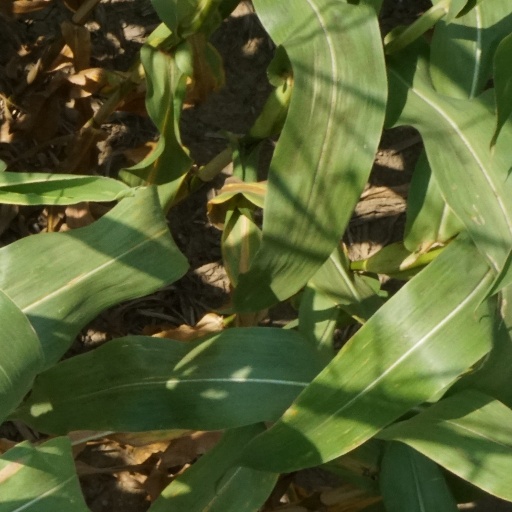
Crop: maize; corn